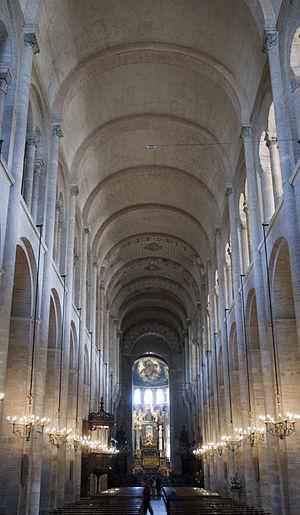
Nef romane de la basilique Saint-Sernin (Toulouse)
La voûte en berceau est une voûte qui présente la face de son arc faite d'une courbure constante ; elle est également définie comme une voûte dont la surface est un cylindre continu.